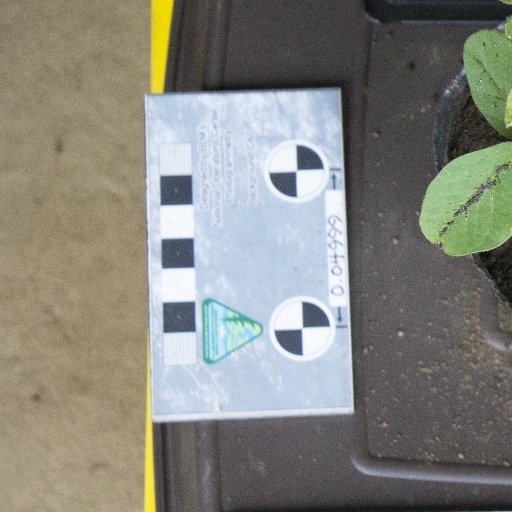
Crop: soybean